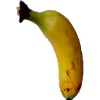
Label: Banana Lady Finger 1